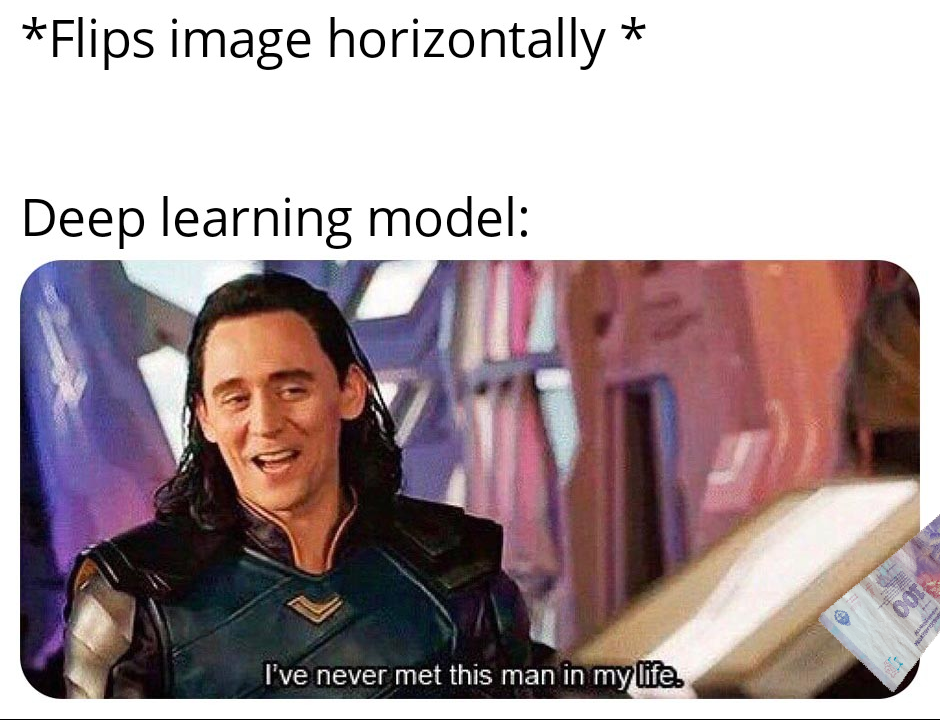
Denominación: 100